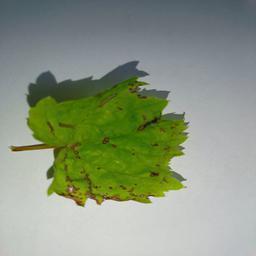
Label: Bacterial Leaf Spot